Keith Taylor-Cannon

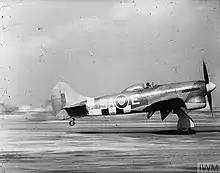
A Hawker Tempest of No. 486 Squadron talking off from Volkel Airfield

With the Luftwaffe easing its sneak raids on England, the RAF tactics changed in the summer of 1943. No. 486 Squadron was now flying offensive operations to occupied Europe, patrolling and attacking shipping. It also escorted fighter-bombers attacking airfields and ports. In addition, during this period the squadron also performed air-sea rescue missions, guiding rescue launches to airmen who had come down in the English Channel. Later in the year the squadron was performing in a fighter-bomber role itself, beginning with an attack on Maupertus Airfield on 25 October. The same month Taylor-Cannon was promoted to flying officer. By February 1944, Taylor-Cannon had flown 256 operations with No. 486 Squadron and, now in the rank of flight lieutenant, was rested with a posting to No. 3 Tactical Exercise Unit in Annan as an instructor. The following month, he was awarded the Distinguished Flying Cross (DFC) for "gallantry and devotion to duty in the execution of air operations".